Menggu Ziyun

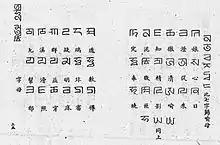
Table of 36 initials in the "Menggu Ziyun"

The book is written in Chinese using a mixture of Chinese characters and 'Phags-pa transcription, with section titles and rime class headings given in both scripts. Only the two prefaces and the appended list of taboo characters are written entirely in Chinese characters. The title of the book in 'Phags-pa script ( "mong xol tshi ʼwin") is anomalous in that it does not exactly transcribe the corresponding Chinese characters ("Měnggǔ Zìyùn" 蒙古字韻) as "mong xol" is not a transcription of the Chinese characters 蒙古 (měnggǔ, meaning 'Mongol'), but is a direct phonetic representation of the Mongolian word "mongɣol" 'Mongol'.